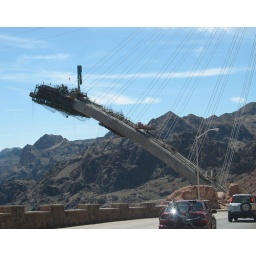
Quite the feat...building a bridge over the damned river